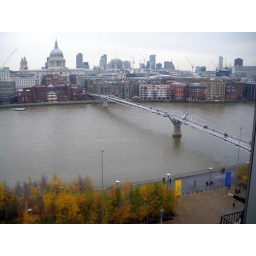
View from the 7th floor bar in the Tate Modern